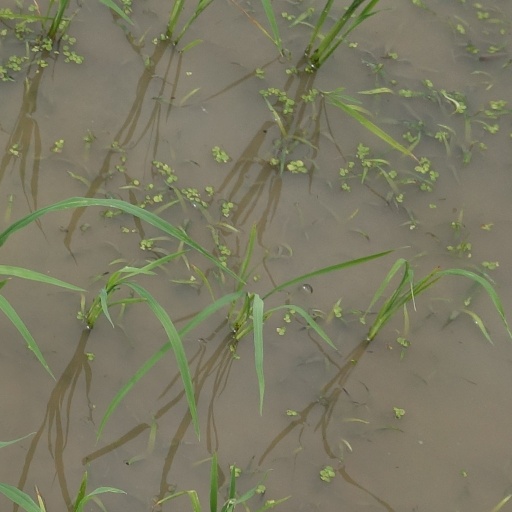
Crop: rice